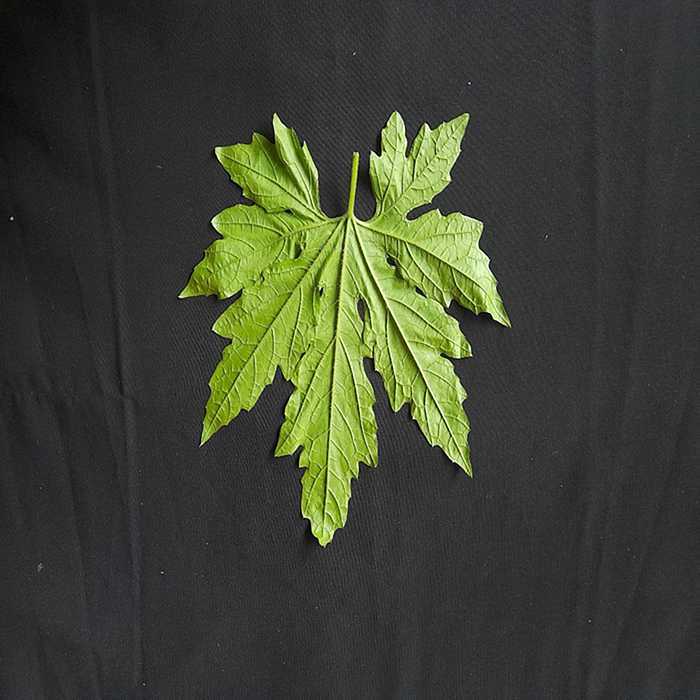
Plant: Bitter Gourd
Label: Fresh leaf